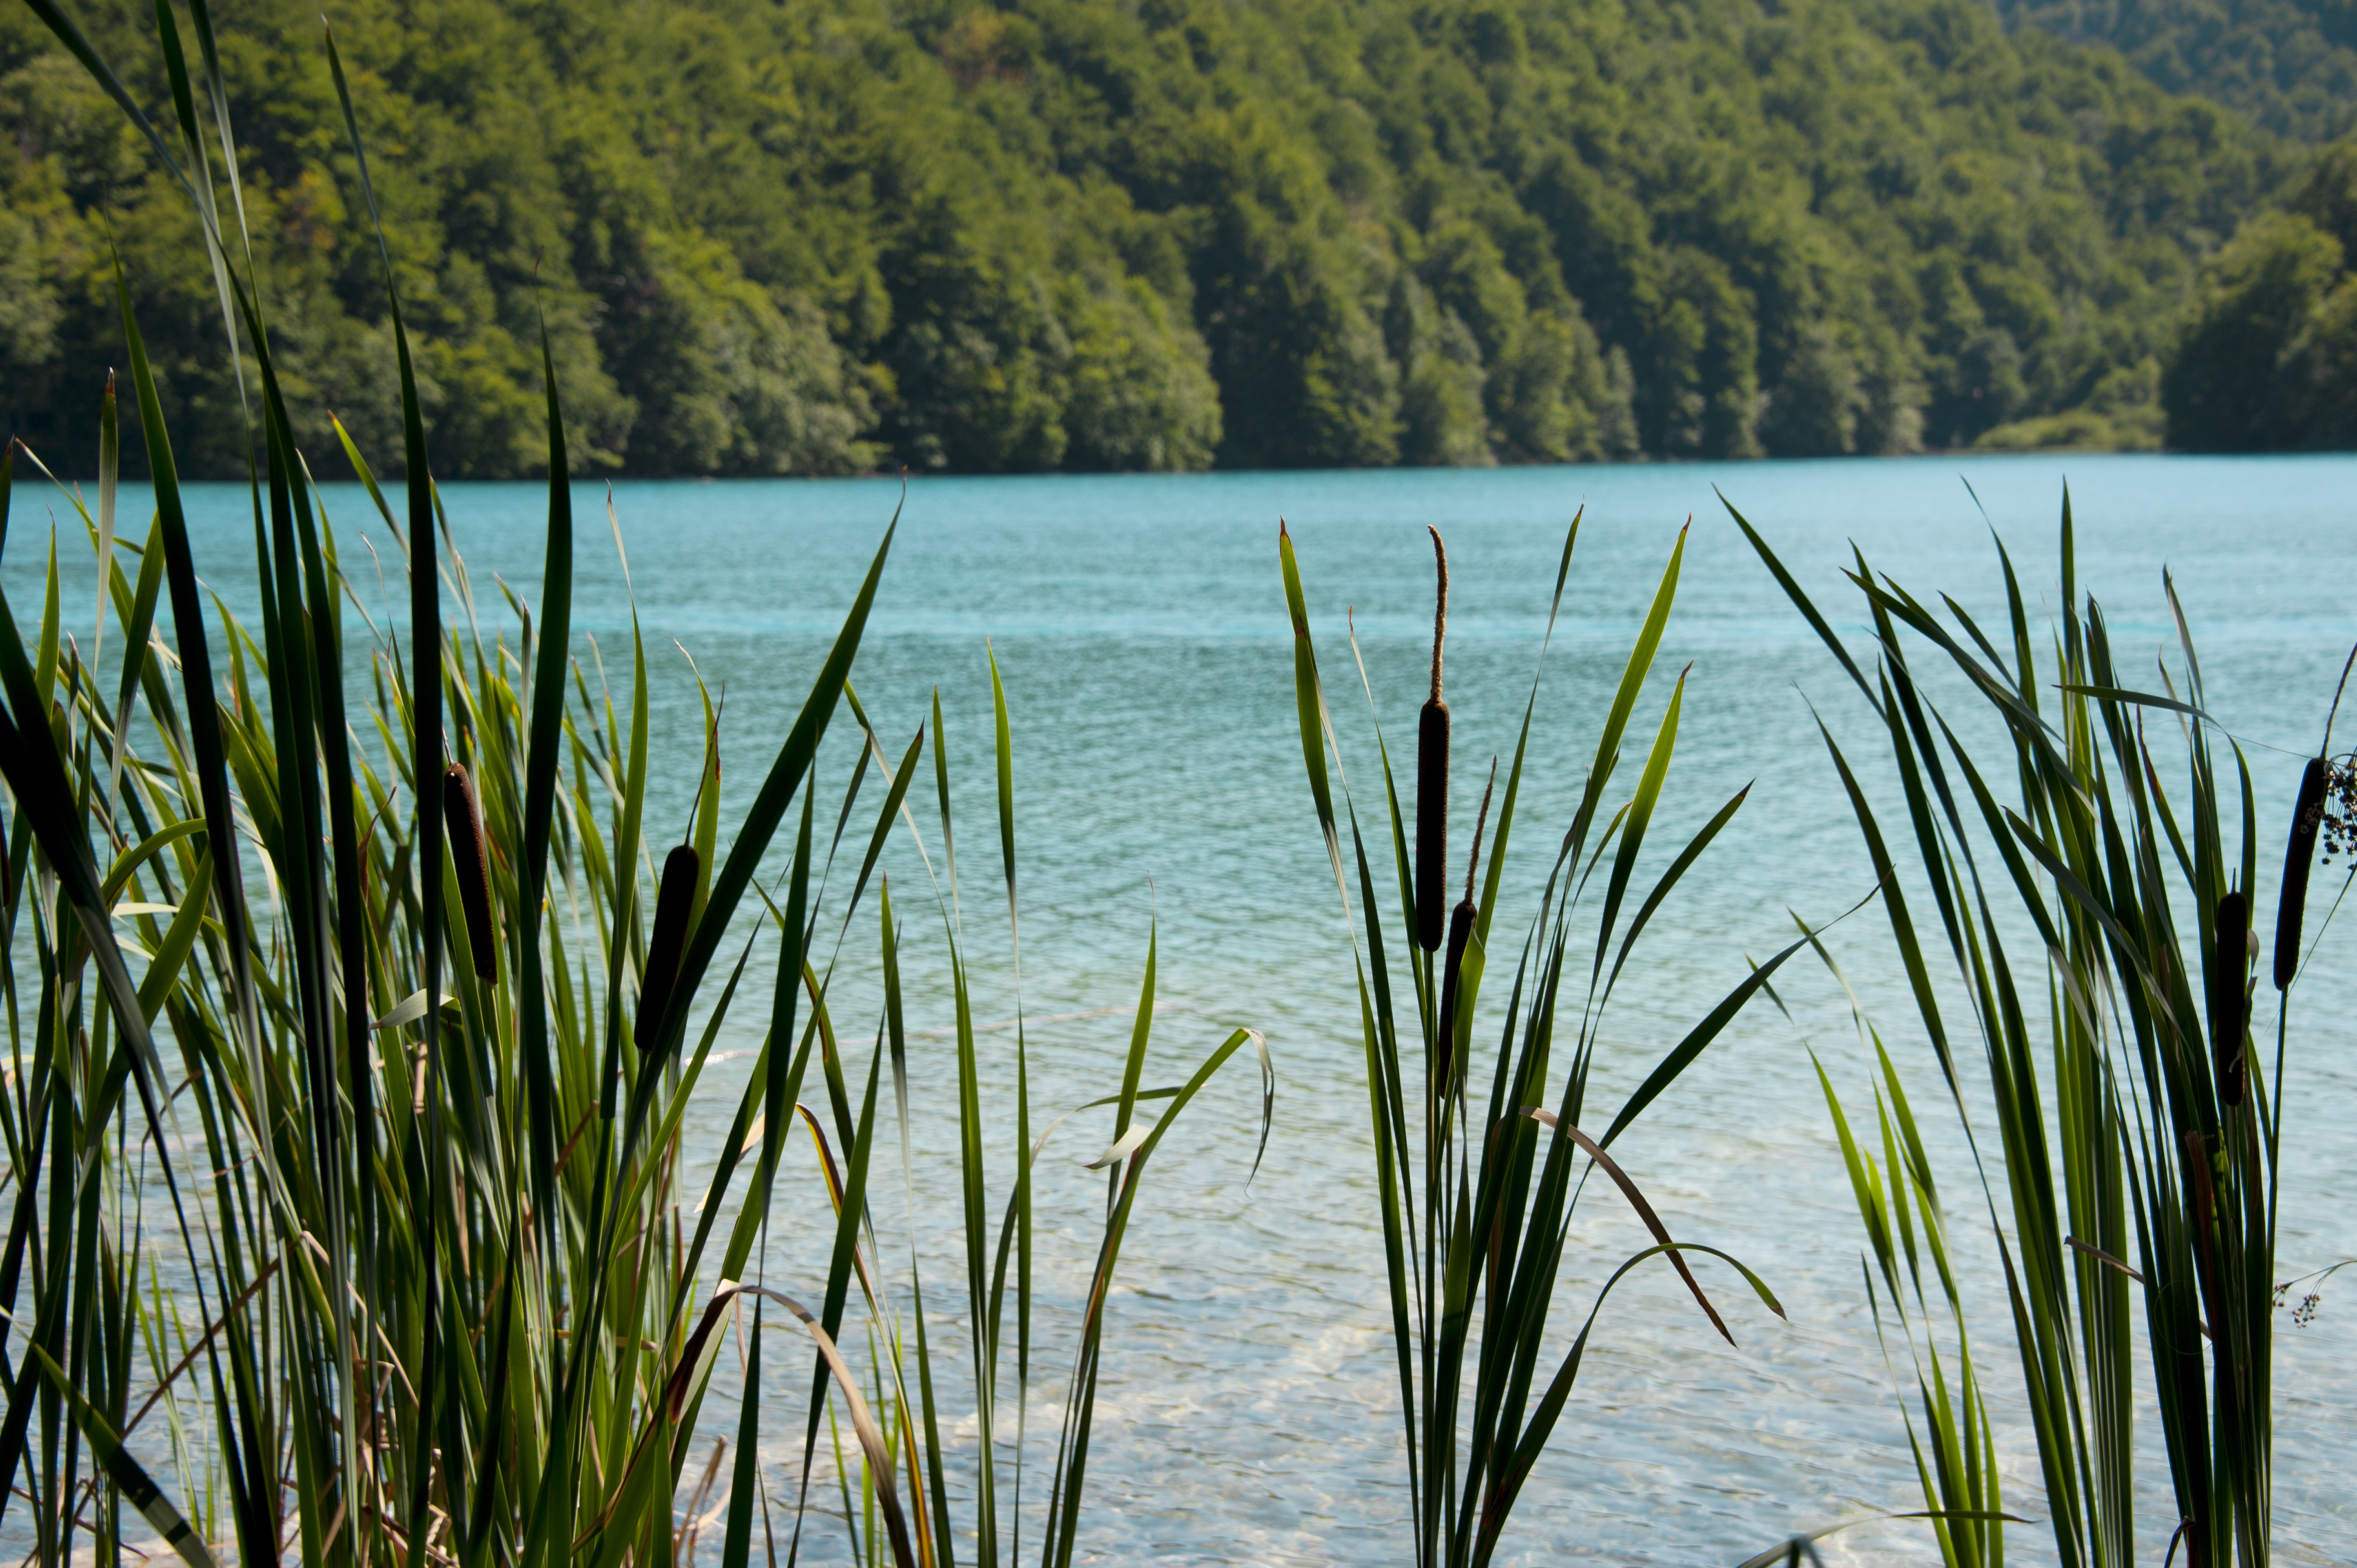
landscape, sea, tree, water, nature, grass, marsh, plant, sunlight, morning, leaf, shore, flower, lake, view, summer, reed, green, reflection, blue, rest, plants, body of water, bright, wetland, lakes, habitat, pure, natural water, of course, ecosystem, grasses, natural environment, grass family, phragmites